George Steinbrenner

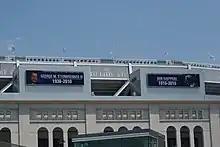
Steinbrenner and Bob Sheppard memorialized on the facade of Yankee Stadium

The Yankees had been struggling during their years under CBS ownership, which had acquired the team in 1965. In 1972, CBS chairman William S. Paley told team president E. Michael Burke the media company intended to sell the club. As Burke later told writer Roger Kahn, Paley offered to sell the franchise to Burke if he could find financial backing. Steinbrenner, who had participated in a failed attempt to buy the Cleveland Indians from Vernon Stouffer one year earlier, and who had been an investor in Buffalo's failed 1969 Major League Baseball expansion bid, was brought together with Burke by veteran baseball executive Gabe Paul.